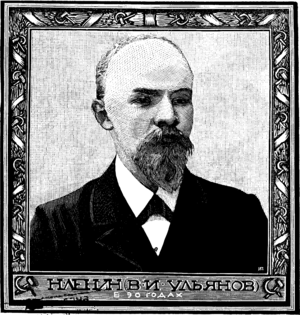
Ivan Nikolaïevitch Pavlov, né en 1872 et mort en 1951, est un graveur et peintre russe et soviétique. Il a été artiste du peuple de la RSFSR et lauréat du Prix Staline.